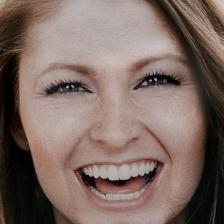
Label: faces